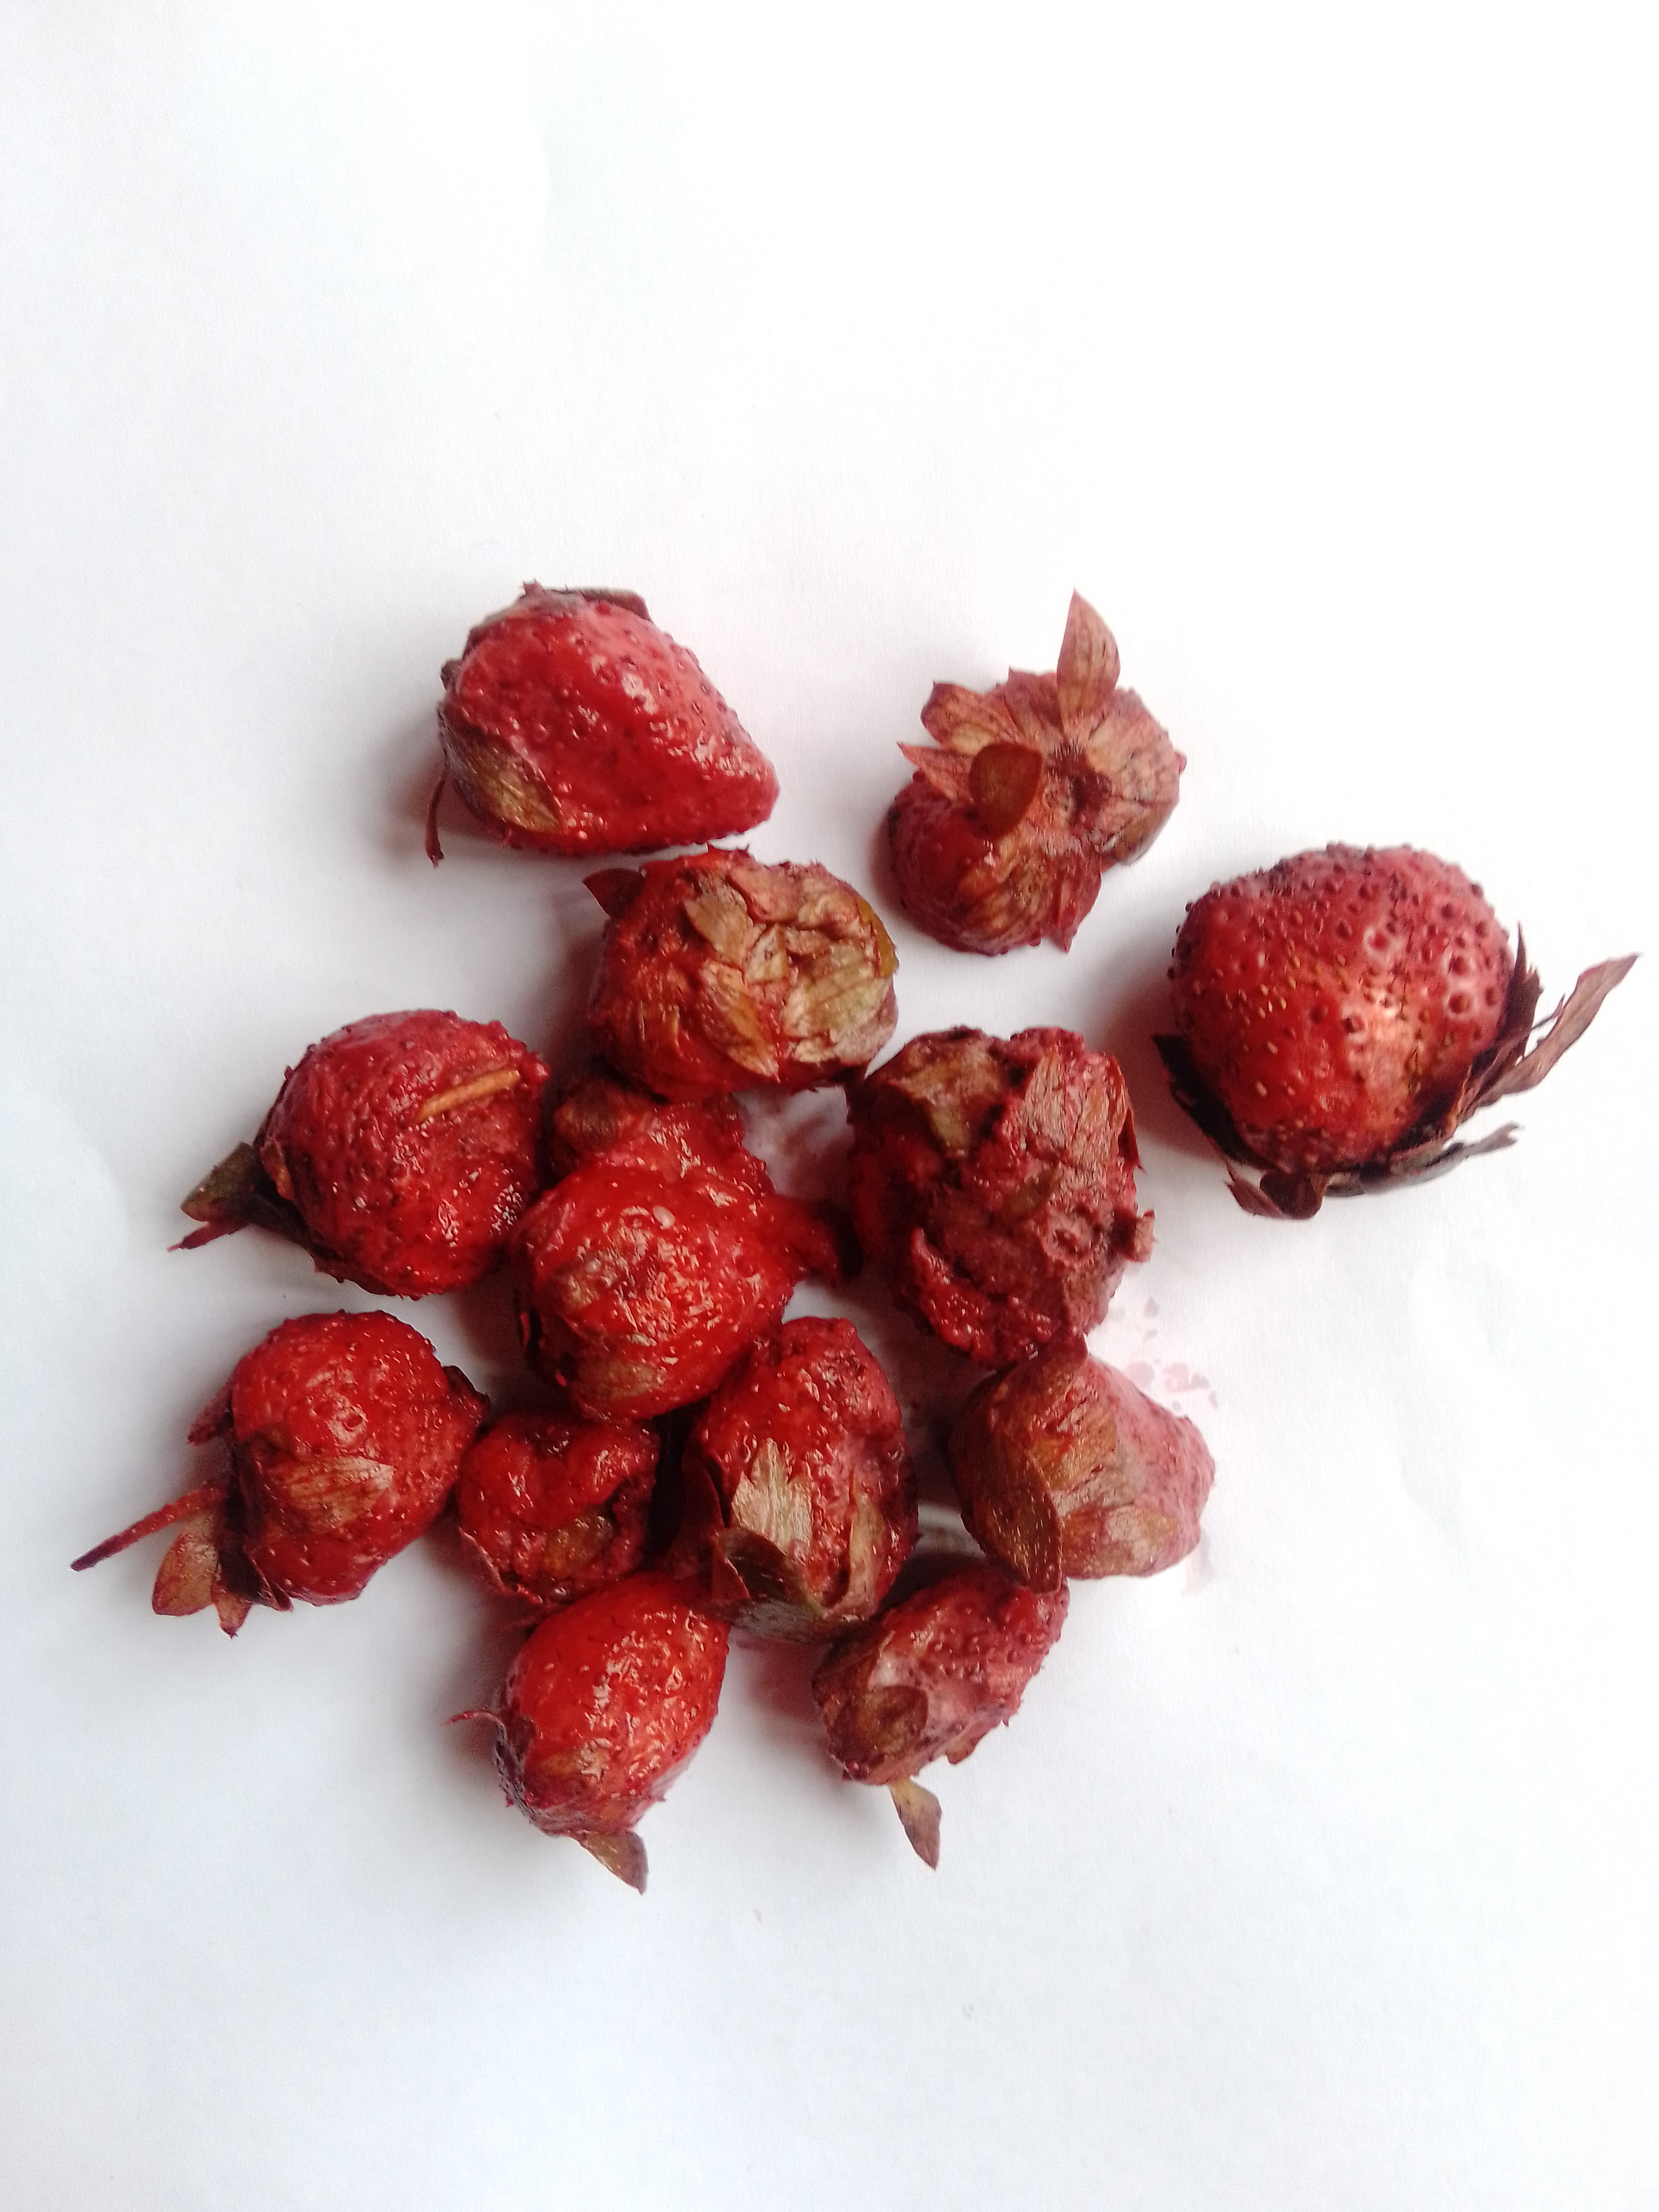
Fruit: strawberry
Condition: rotten